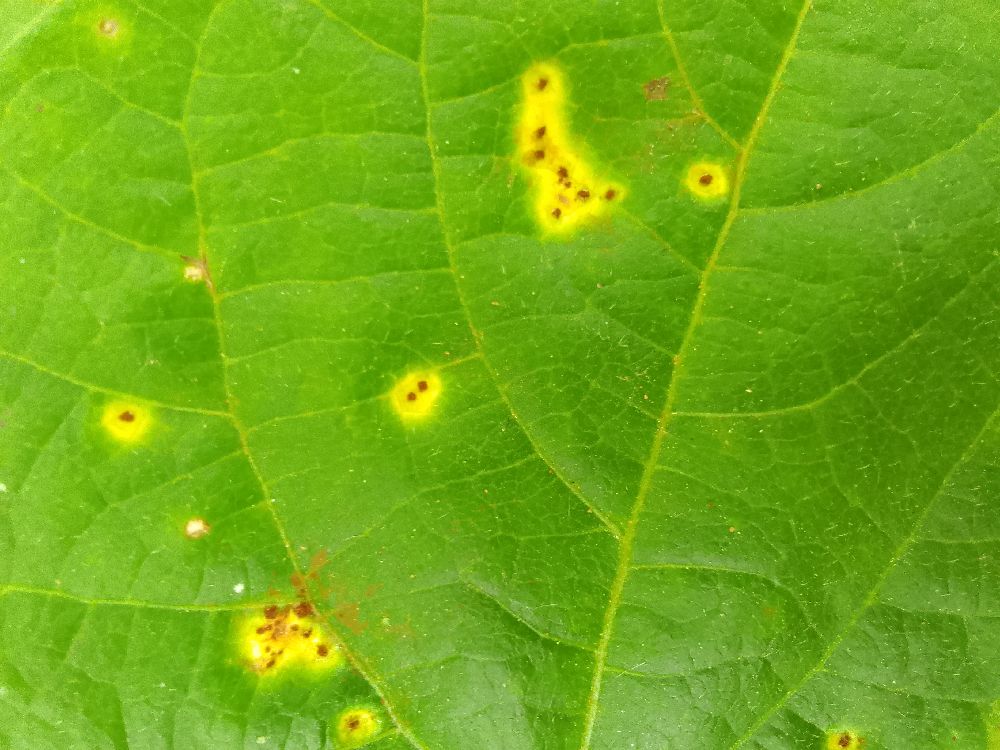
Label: rust